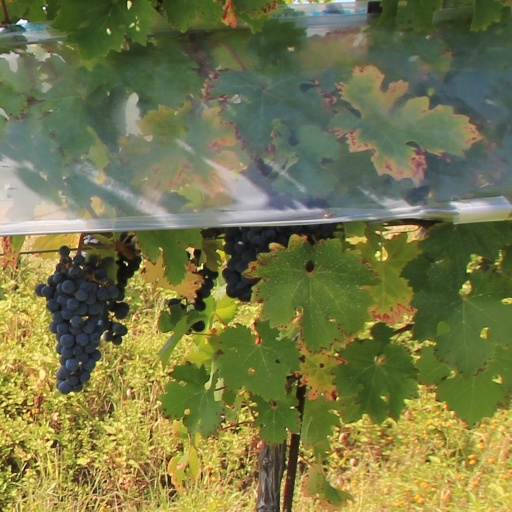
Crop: grape